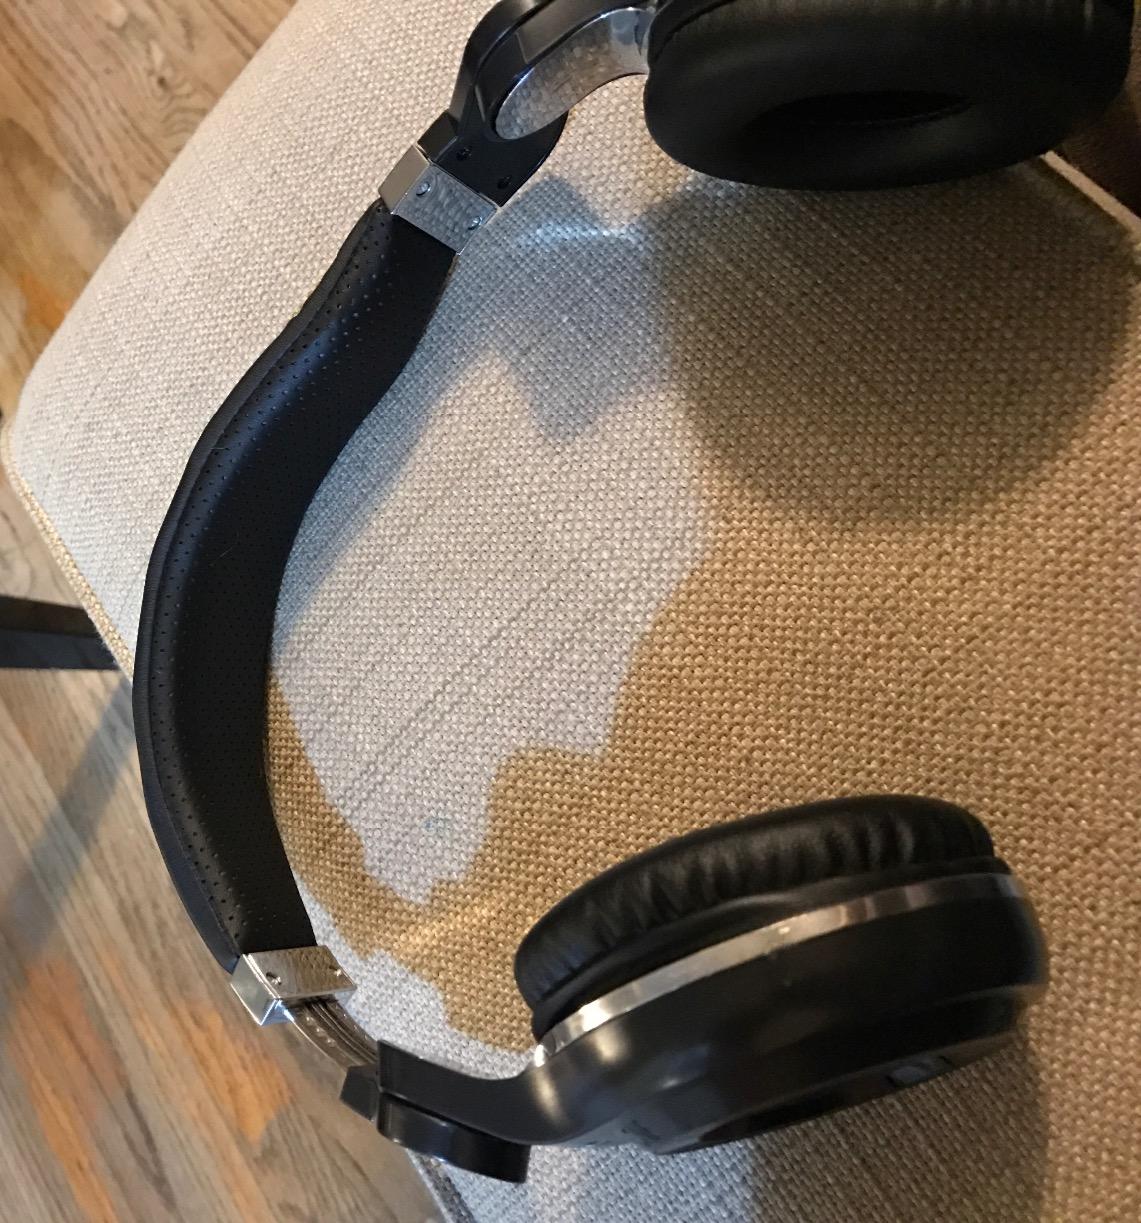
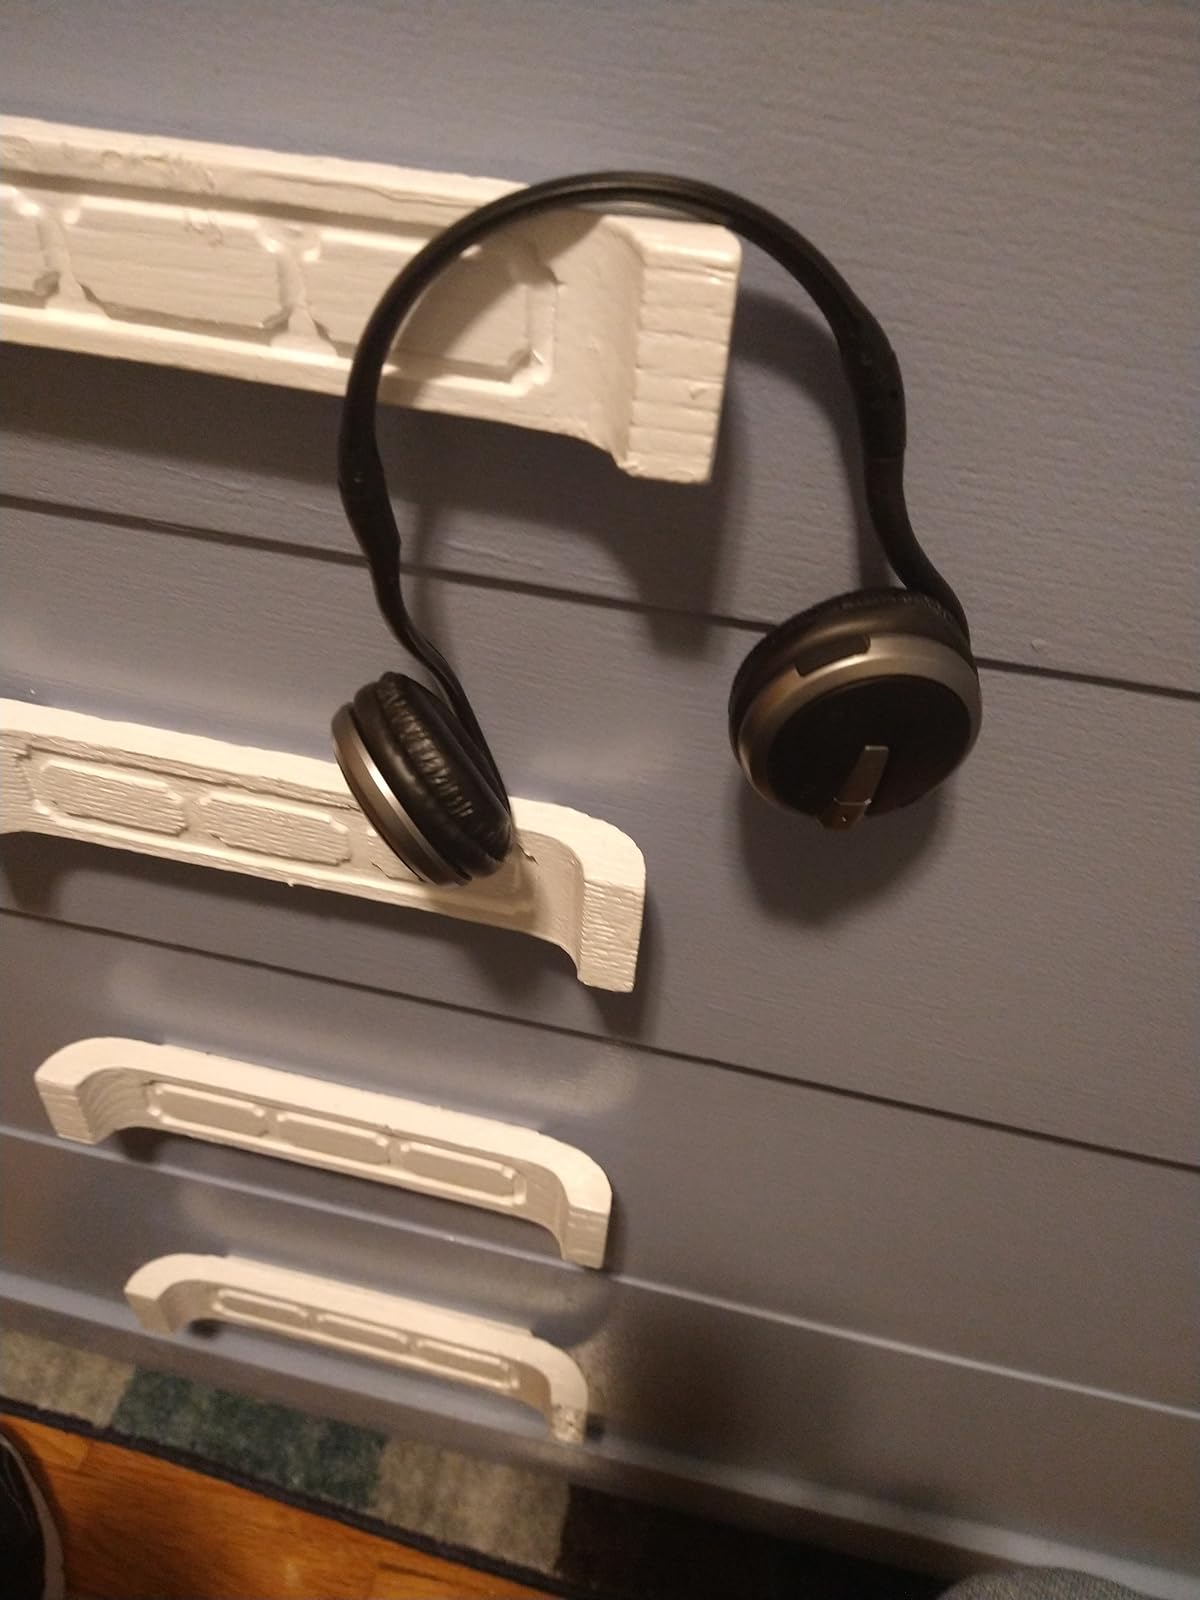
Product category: headphones
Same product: no